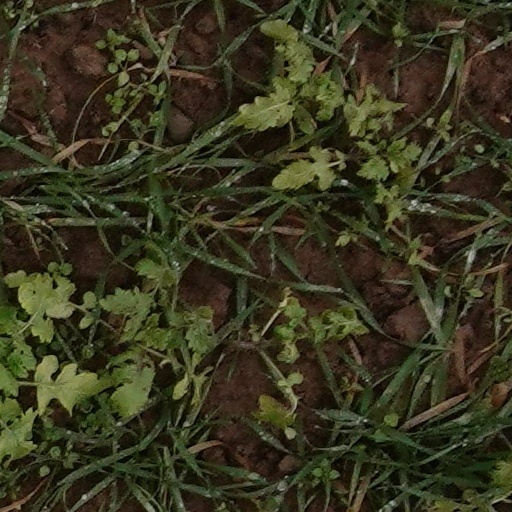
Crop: wheat